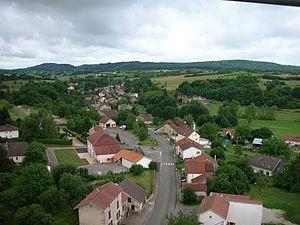
Vue du village de Citers
La Communauté de communes des Franches-Communes est une ancienne communauté de communes française, située dans le département de la Haute-Saône en France.
La communauté de communes du Triangle Vert est une communauté de communes française, située dans le département de la Haute-Saône en région Bourgogne-Franche-Comté.